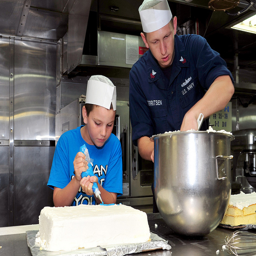
a chef and a young boy in a kitchen, the boy is applying frosting to a cake
A boy putting icing on a cake as a man works with a pot.
A person and a kid putting icing on a cake.
Two chefs work on making a cake together.
A young man preparing food next to another man.